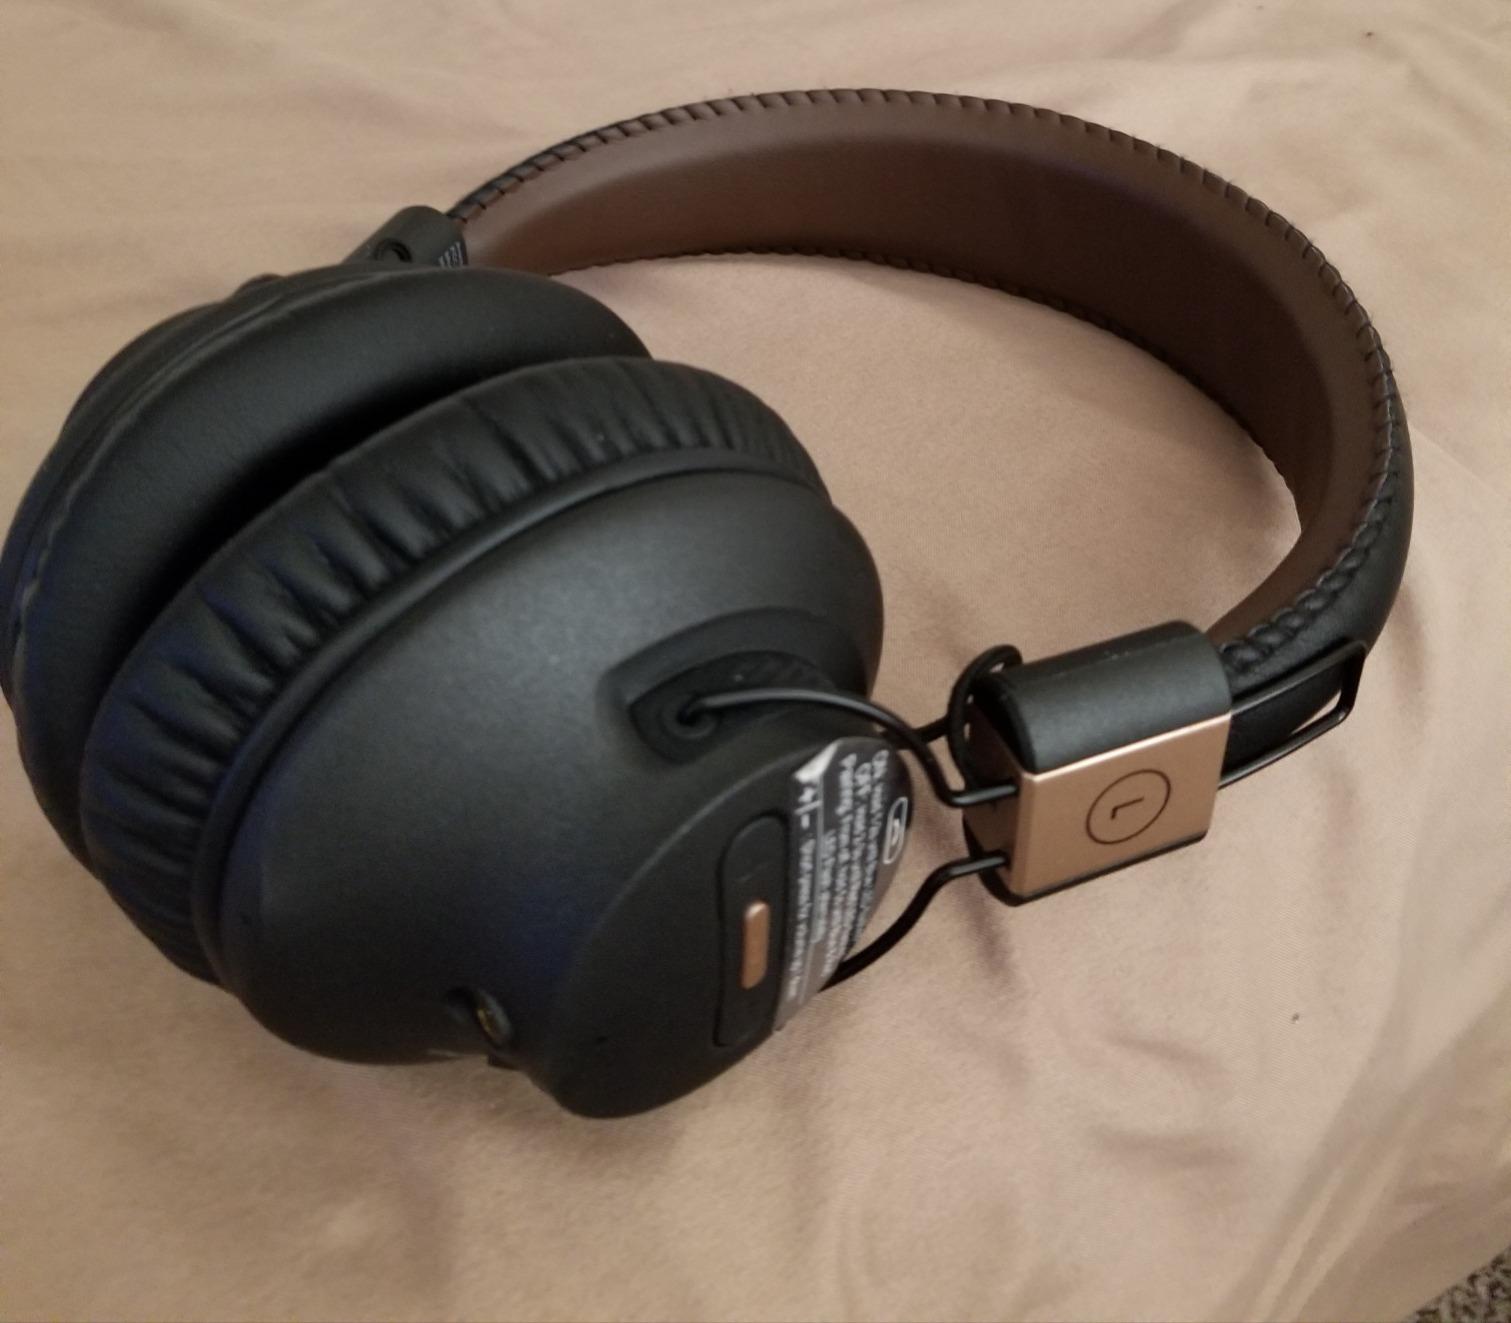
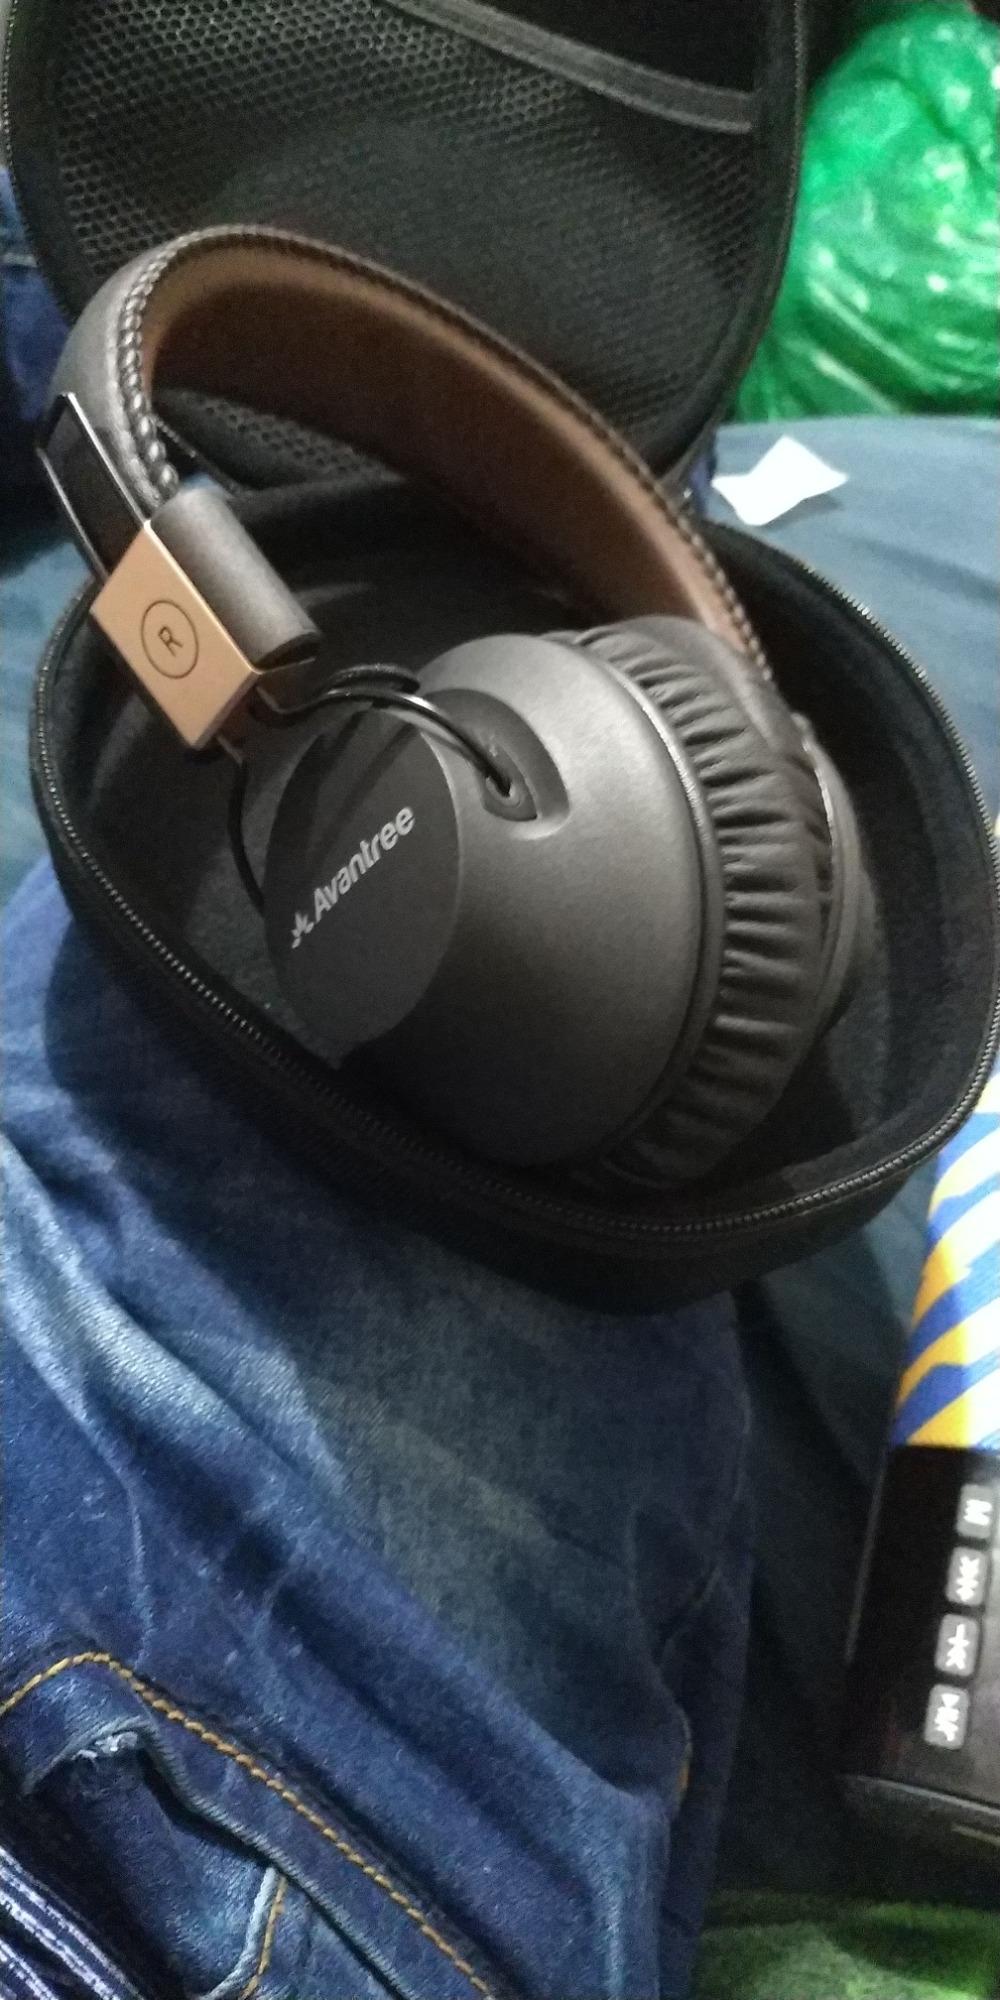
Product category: headphones
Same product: yes